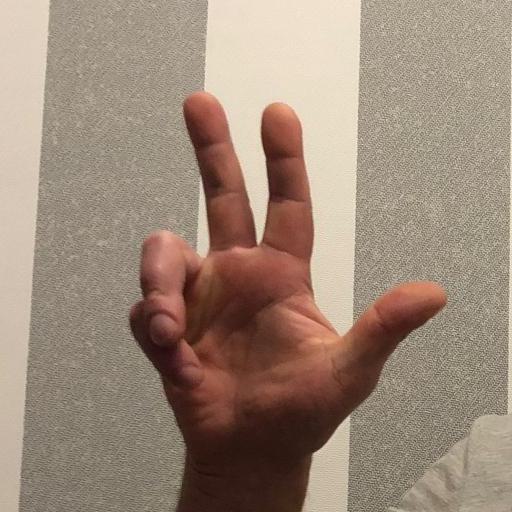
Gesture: three2